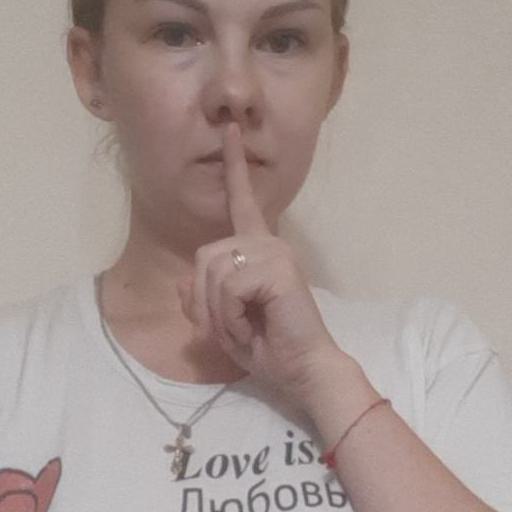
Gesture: mute